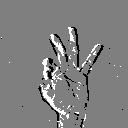
ASL letter: f